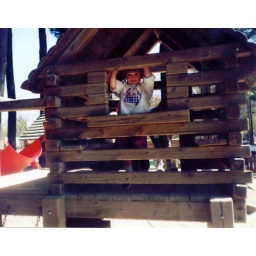
me in the tree house at stone park in ashland, MA. they tore it down a few years back :(